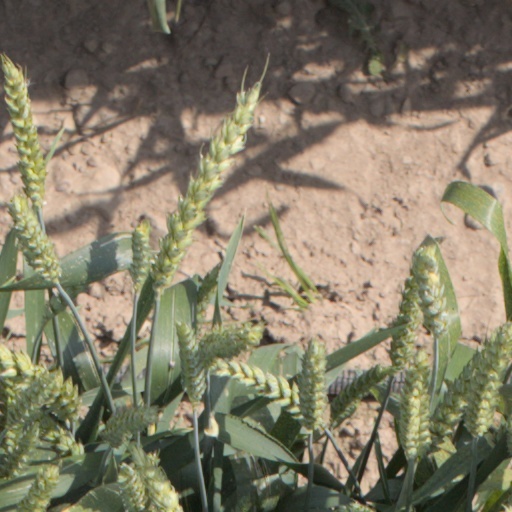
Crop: wheat